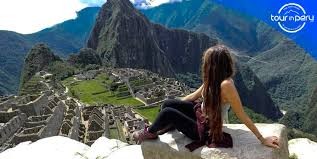
Landmark: Machu Picchu